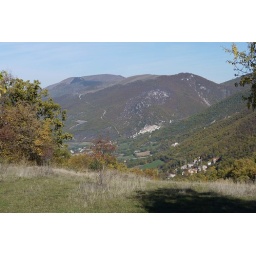
A village nestled in the trees and the road winding away over the mountain